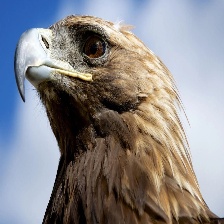
Species: GOLDEN EAGLE
Scientific name: AQUILA CHRYSAETOS